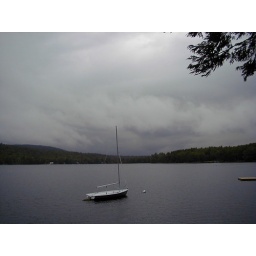
An old picture of clouds over the lake. This is the view from standing on the dock.